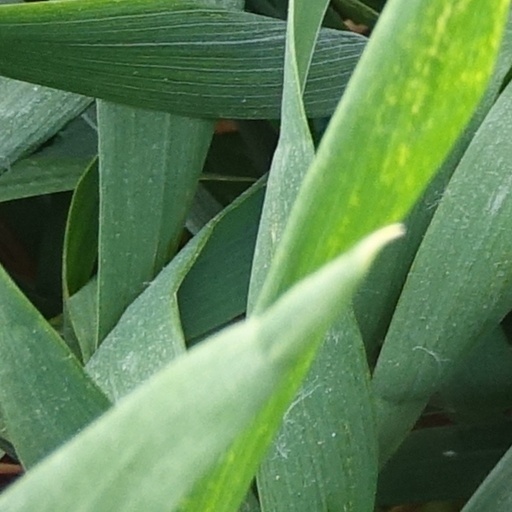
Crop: wheat